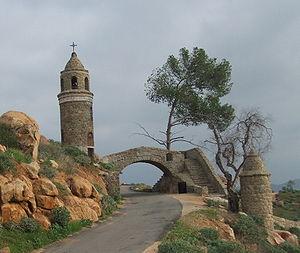
Le mont Rubidoux est une montagne qui s'élève dans le comté de Riverside en Californie du Sud. Elle fait partie des Montagnes de San Bernardino.